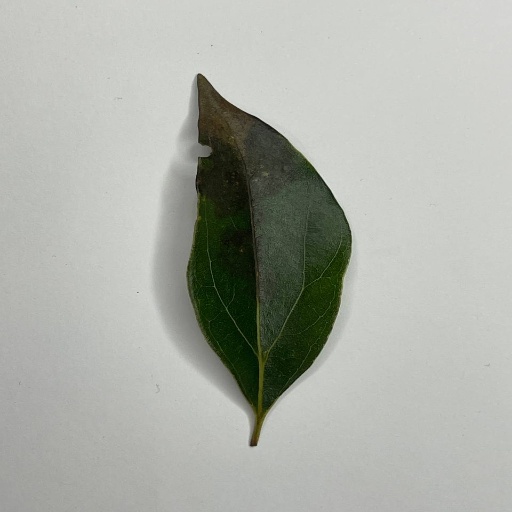
Species: Camphor
Leaf condition: Bacterial Spot